Truncated cube

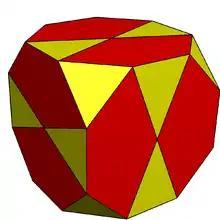
A truncated cube with its octagonal faces pyritohedrally dissected with a central vertex into triangles and pentagons, creating a topological icosidodecahedron

Cartesian coordinates for the vertices of a truncated hexahedron centered at the origin with edge length 2 are all the permutations of